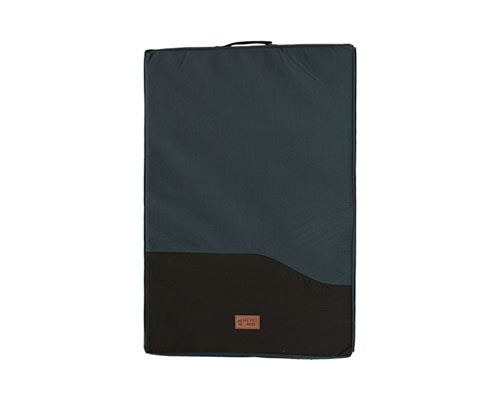
ALL TERRAIN MAT GREY LGE 501.260
Brand: TAMWORTH PET CENTRE
Category: Animals & Pet Supplies > Pet Supplies > Pet Beds > Pillow Beds